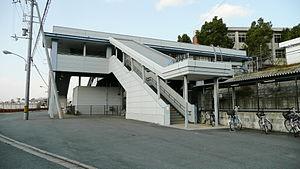
La gare de Yamashiro-Taga est une gare ferroviaire localisée à Ide dans le district de Tsuzuki, préfecture de Kyoto. La gare est exploitée par la JR West.